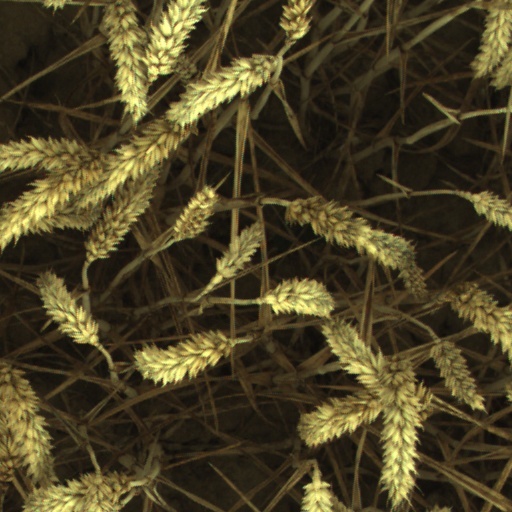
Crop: wheat